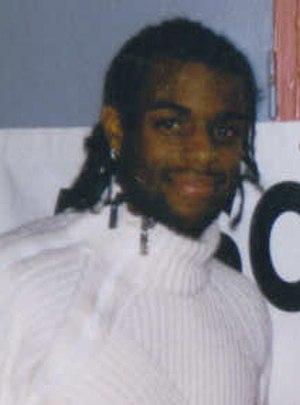
Photo du joueur de football fr:Frédéric Piquionne lors de la saison 2004-2005. Cette photo à été prise par Mickaël Roure alias Altrensa pour Wikipédia. Elle ne saurait être utilisée sans la mention de son auteur. D'avance merci.
Le Nîmes Olympique, est un club de football français basé à Nîmes, et fondé le 12 avril 1937 faisant suite à la disparition du Sporting Club nîmois, ancien club professionnel fondé en 1901.